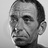
Emotion: neutral